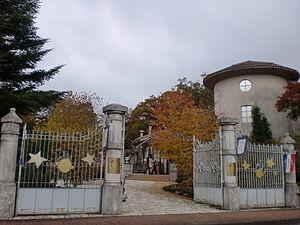
Musée du Petit Prince de Saint-Exupéry à Hakone
Le musée du Petit Prince de Saint-Exupéry se trouve à Hakone, à l'ouest de Tokyo au Japon. C'est un musée et un parc thématique basé sur l’œuvre Le Petit Prince et sur la vie de son auteur, Antoine de Saint-Exupéry. Ce musée de 10 000 mètres carrés a été fondé par madame Akiko Torii et a ouvert le 29 juin 1999, le jour de l'anniversaire de Saint-Exupéry. Madame Akiko Torii a découvert Le Petit Prince quand elle était enfant et est une fervente admiratrice de l'écrivain.